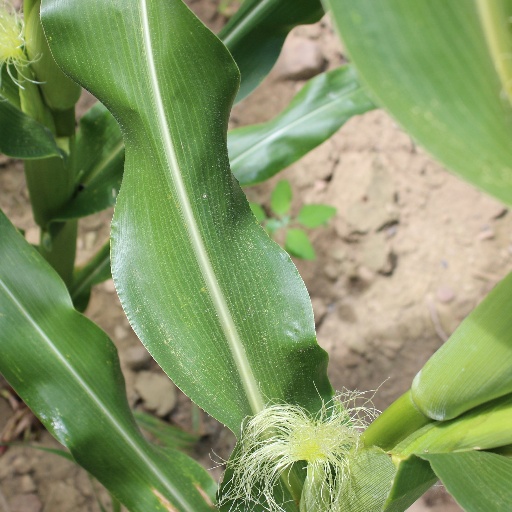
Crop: maize; corn